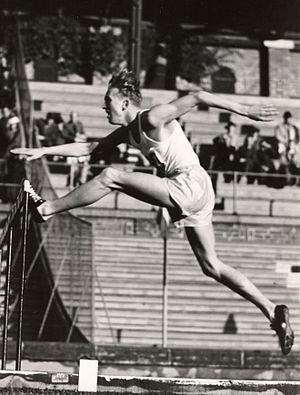
Sixten Larsson est un athlète suédois, spécialiste du 400 mètres haies.